Dracovenator

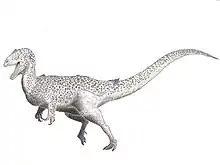
Life reconstruction of "Dracovenator regenti"

The Upper Elliot Formation is thought to have been an ancient floodplain. Fossils of the prosauropod dinosaur "Massospondylus" and "Plateosaurus" have been recovered from the Upper Elliot Formation, which boasts the world's most diverse fauna of early Jurassic ornithischian dinosaurs, including "Abrictosaurus", "Fabrosaurus", "Heterodontosaurus", and "Lesothosaurus", among others. The Forest Sandstone Formation was the paleoenvironment of protosuchid crocodiles, sphenodonts, the dinosaur "Massospondylus" and indeterminate remains of a prosauropod. "Dracovenator" is thought to have preyed on the prosauropod dinosaurs in its paleoenvironment.